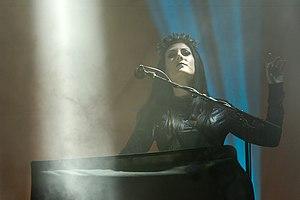
Concert du groupe britannique Cradle of Filth au Hellfest 2019.
Lindsay Matheson, plus souvent connue sous les noms de Lindsay Schoolcraft ou de Lindz Riot, est une chanteuse, compositrice, harpiste et pianiste née le 26 février 1986 à Oshawa au Canada. Elle fut la chanteuse du groupe Mary and the Black Lamb avant d’être révélée au grand jour comme claviériste et chanteuse du groupe de Black Metal, Cradle of Filth.